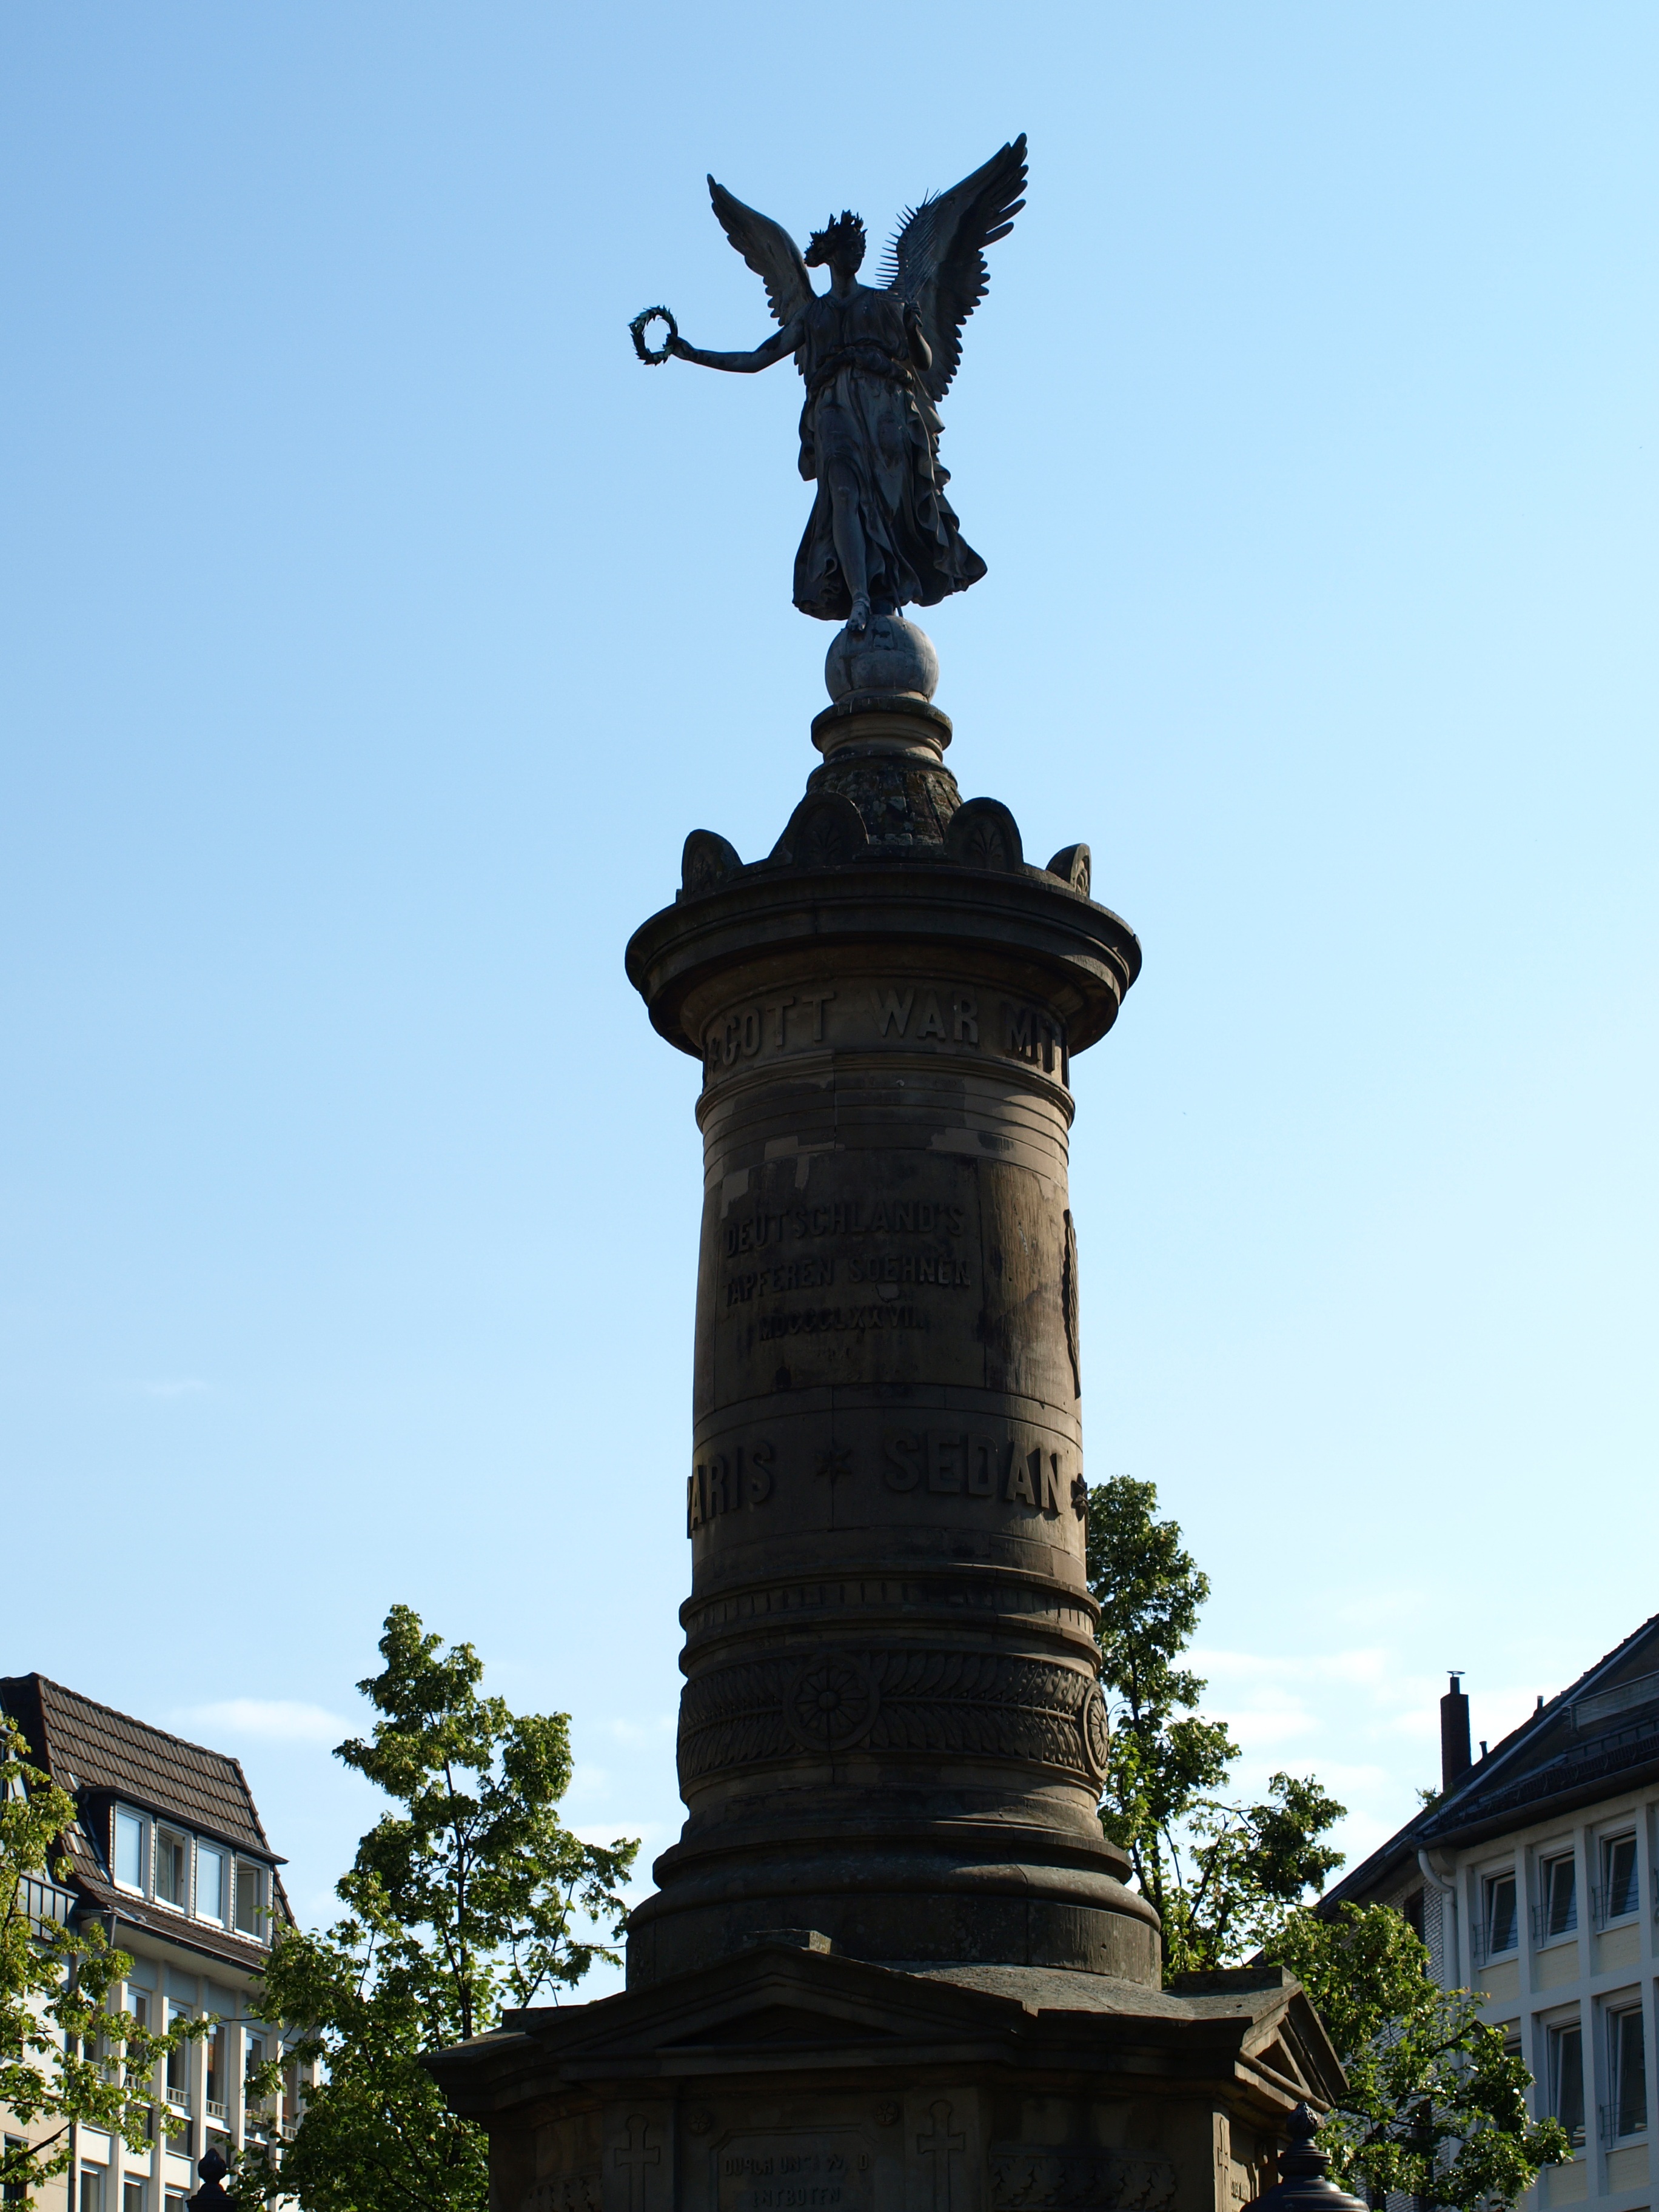
sky, monument, statue, pillar, column, tower, landmark, sculpture, memorial, angel, art, temple, spire, steeple, siegess ule, siegburg germany